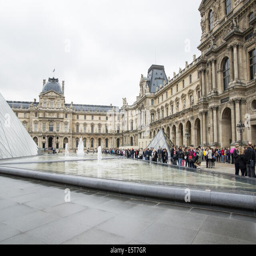
visitors and tourists queue at the entrance